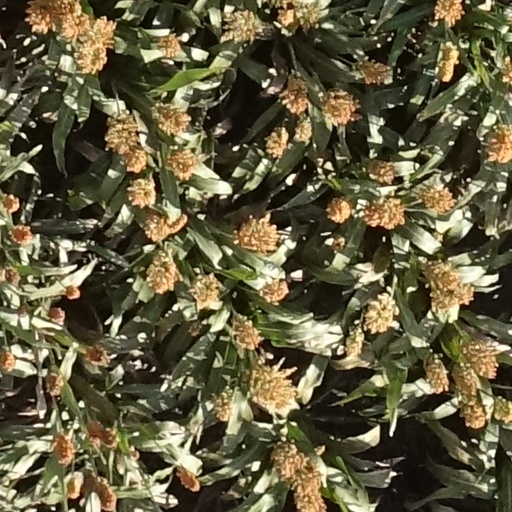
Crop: sorghum